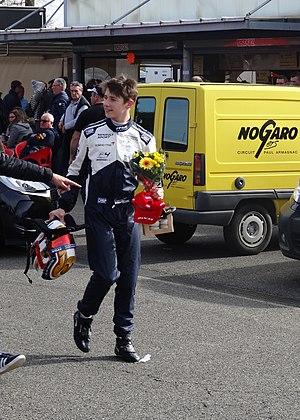
51e Coupes de Pâques (sport automobile), sur le Circuit Paul Armagnac à Nogaro (Gers)
La saison 2018 du championnat de France de Formule 4 se déroule du 1ᵉʳ avril au 14 octobre au sein du format championnat de France des Circuits pour la majorité des épreuves. Il s'agit de la première édition du championnat en tant que championnat certifié par la FIA. Le Brésilien Caio Collet est sacré champion.